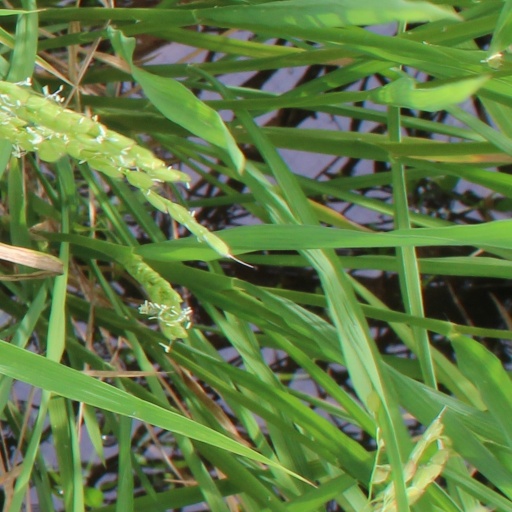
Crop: rice